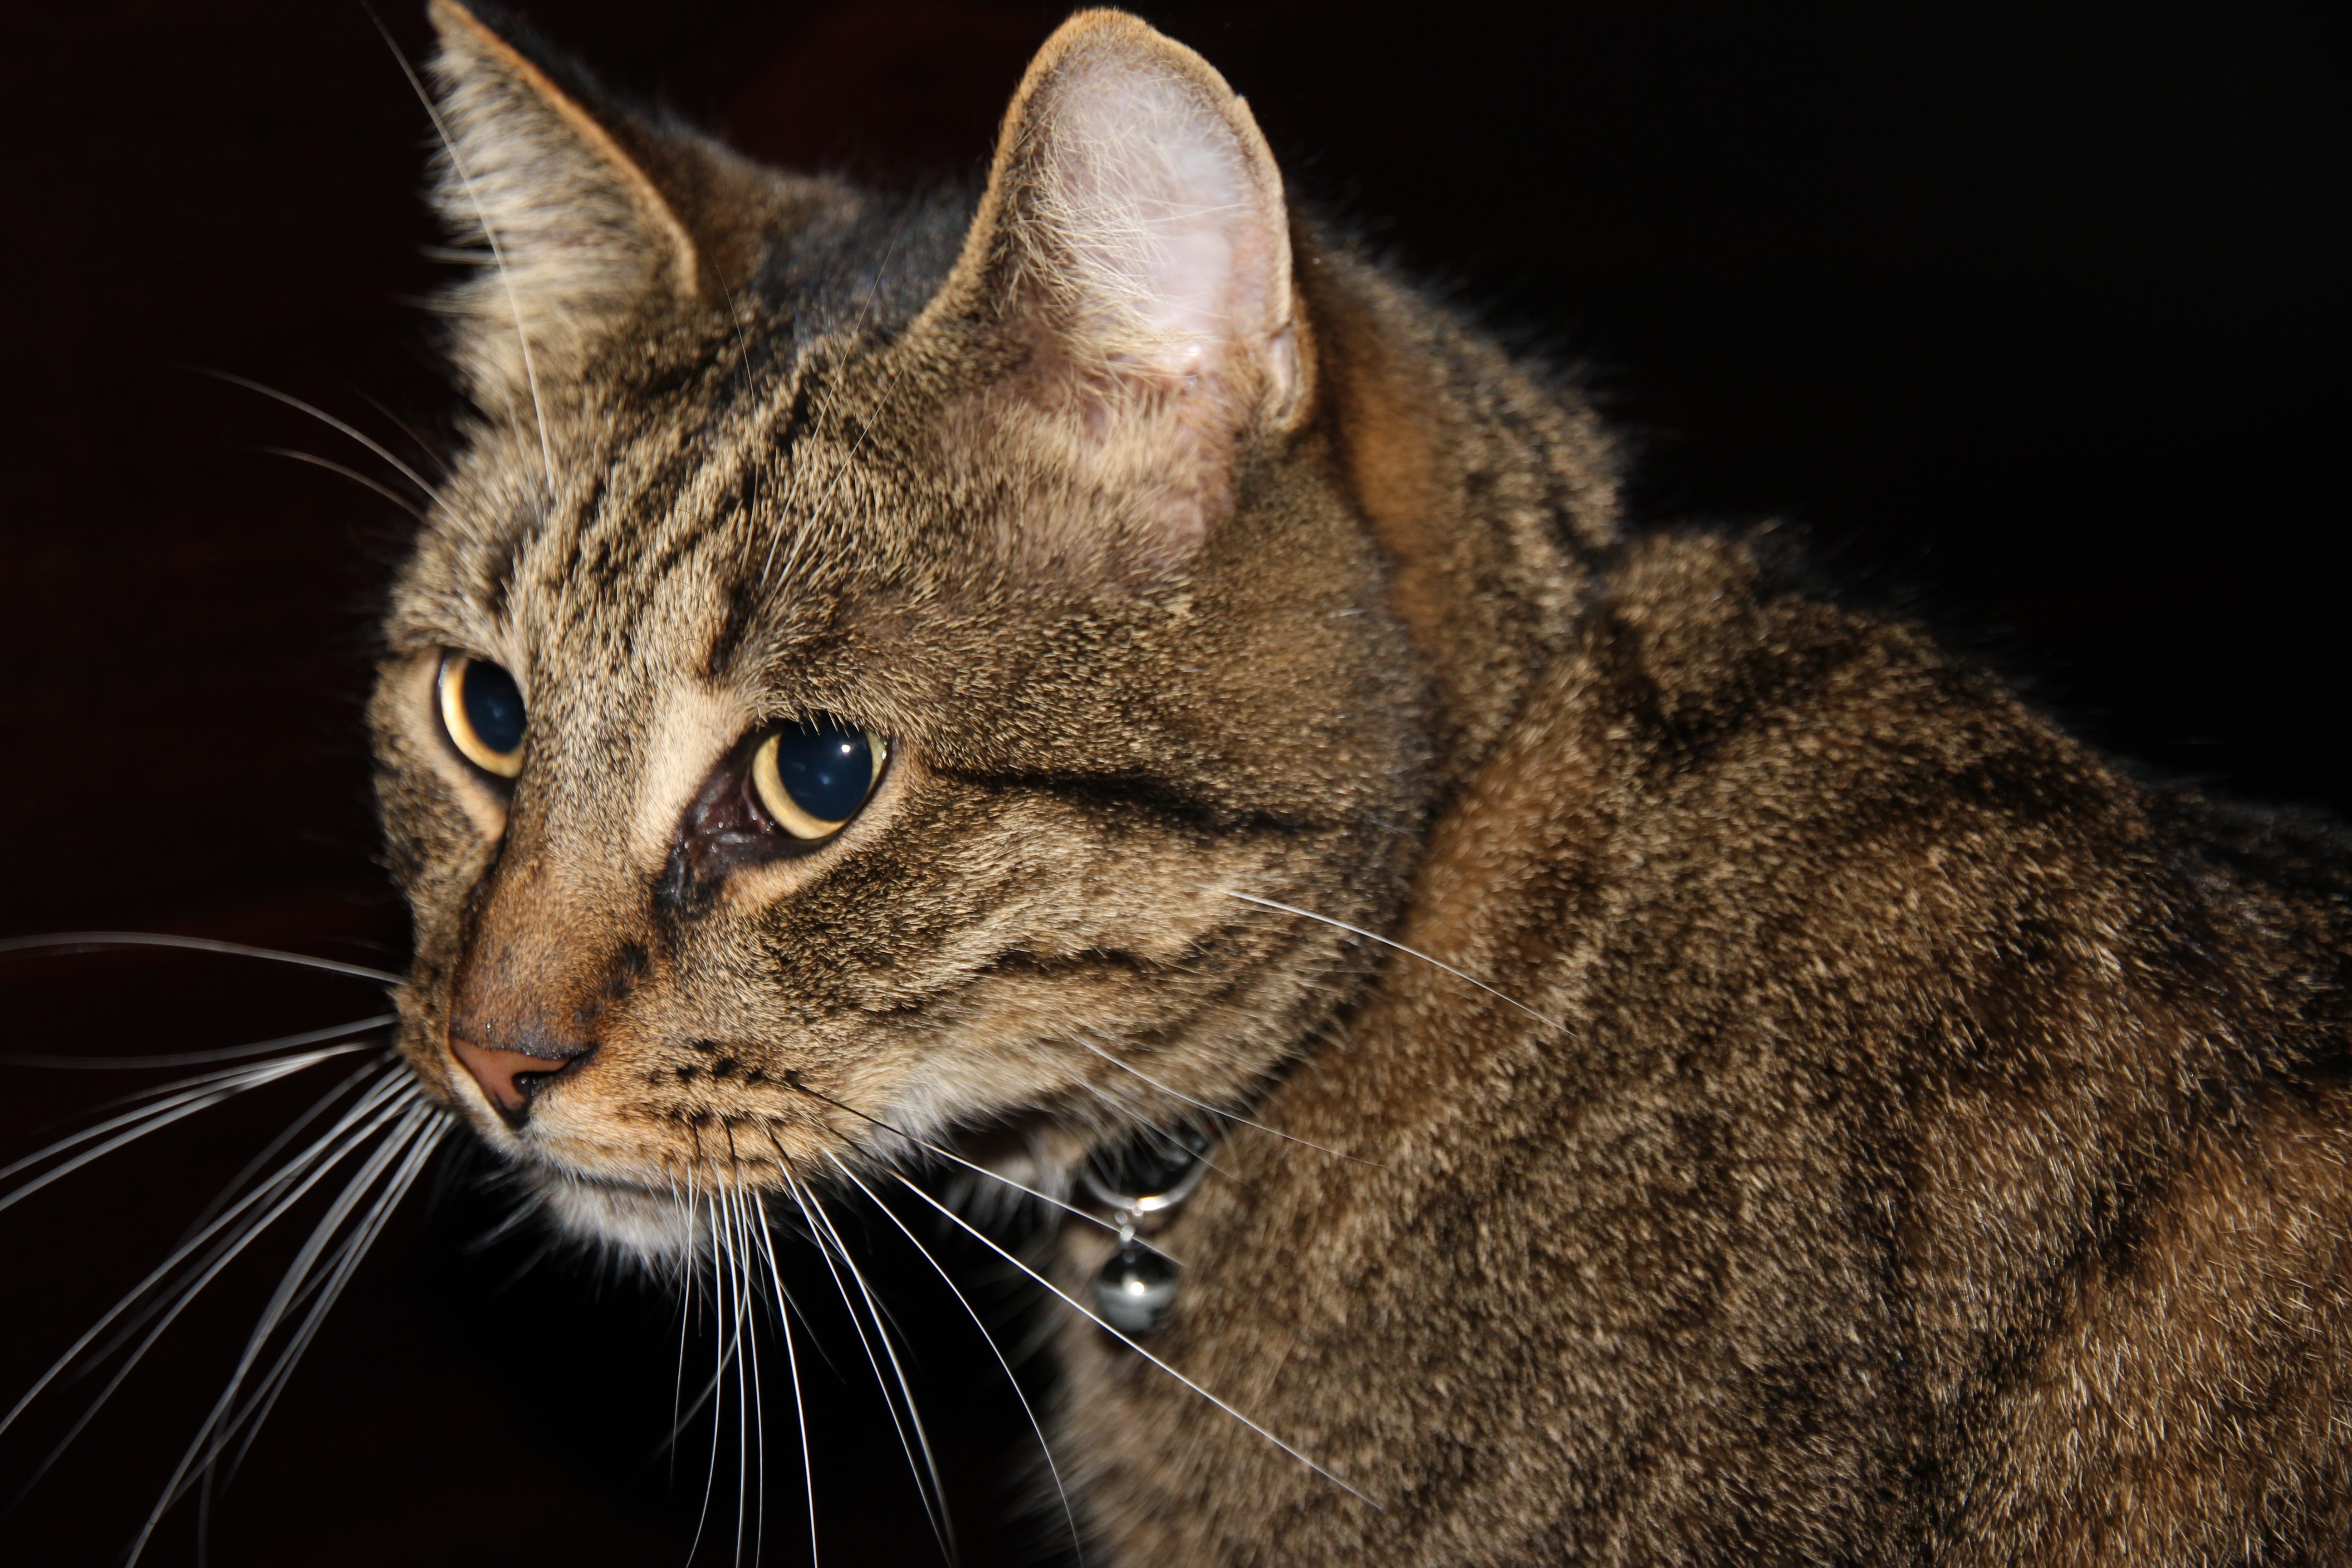
pet, cat, mammal, fauna, close up, whiskers, snout, vertebrate, cyper, hangover, tabby cat, european shorthair, wild cat, small to medium sized cats, cat like mammal, domestic short haired cat, pixie bob, rusty spotted cat